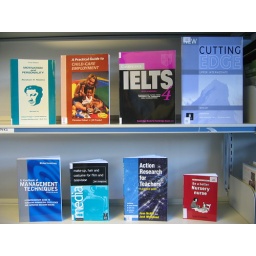
Move your mouse over a book cover and click on the link to search the library catalogue for it.